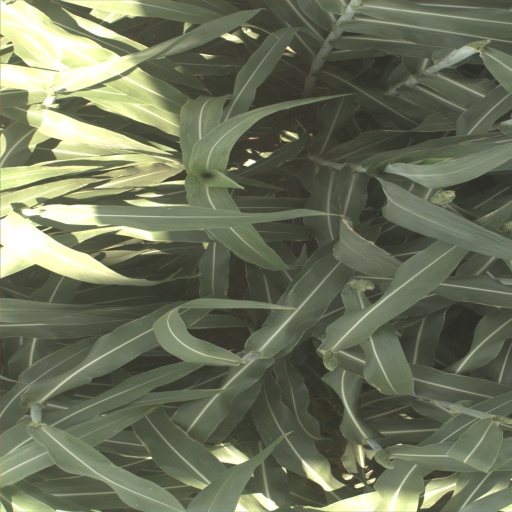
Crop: sorghum